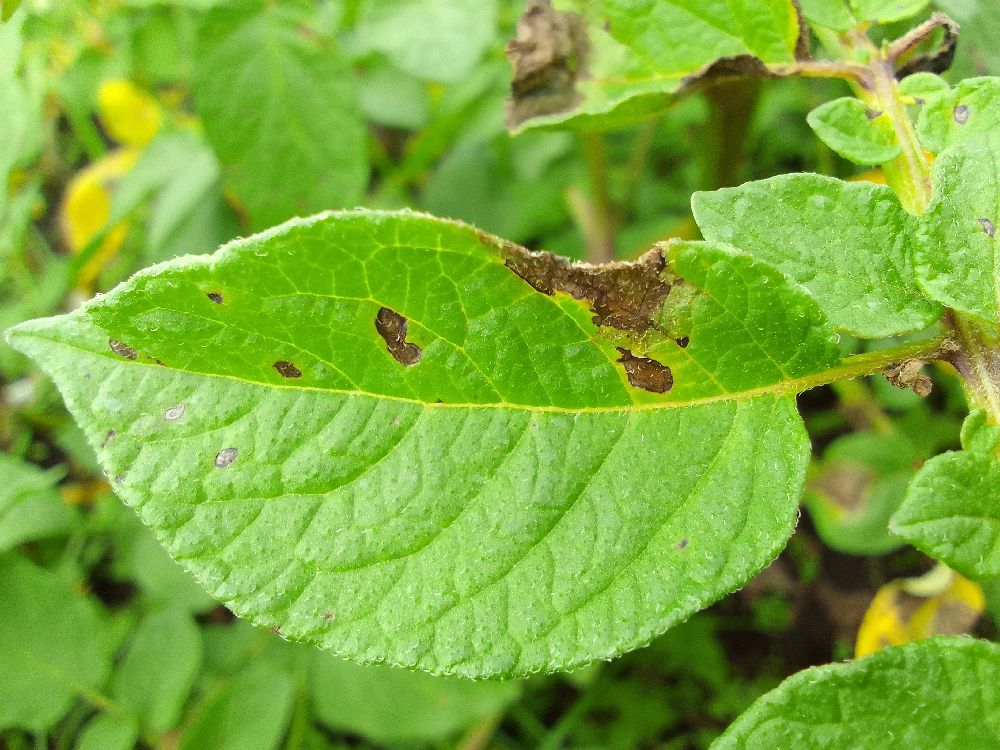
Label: Late blight